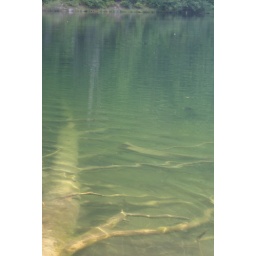
tree under water